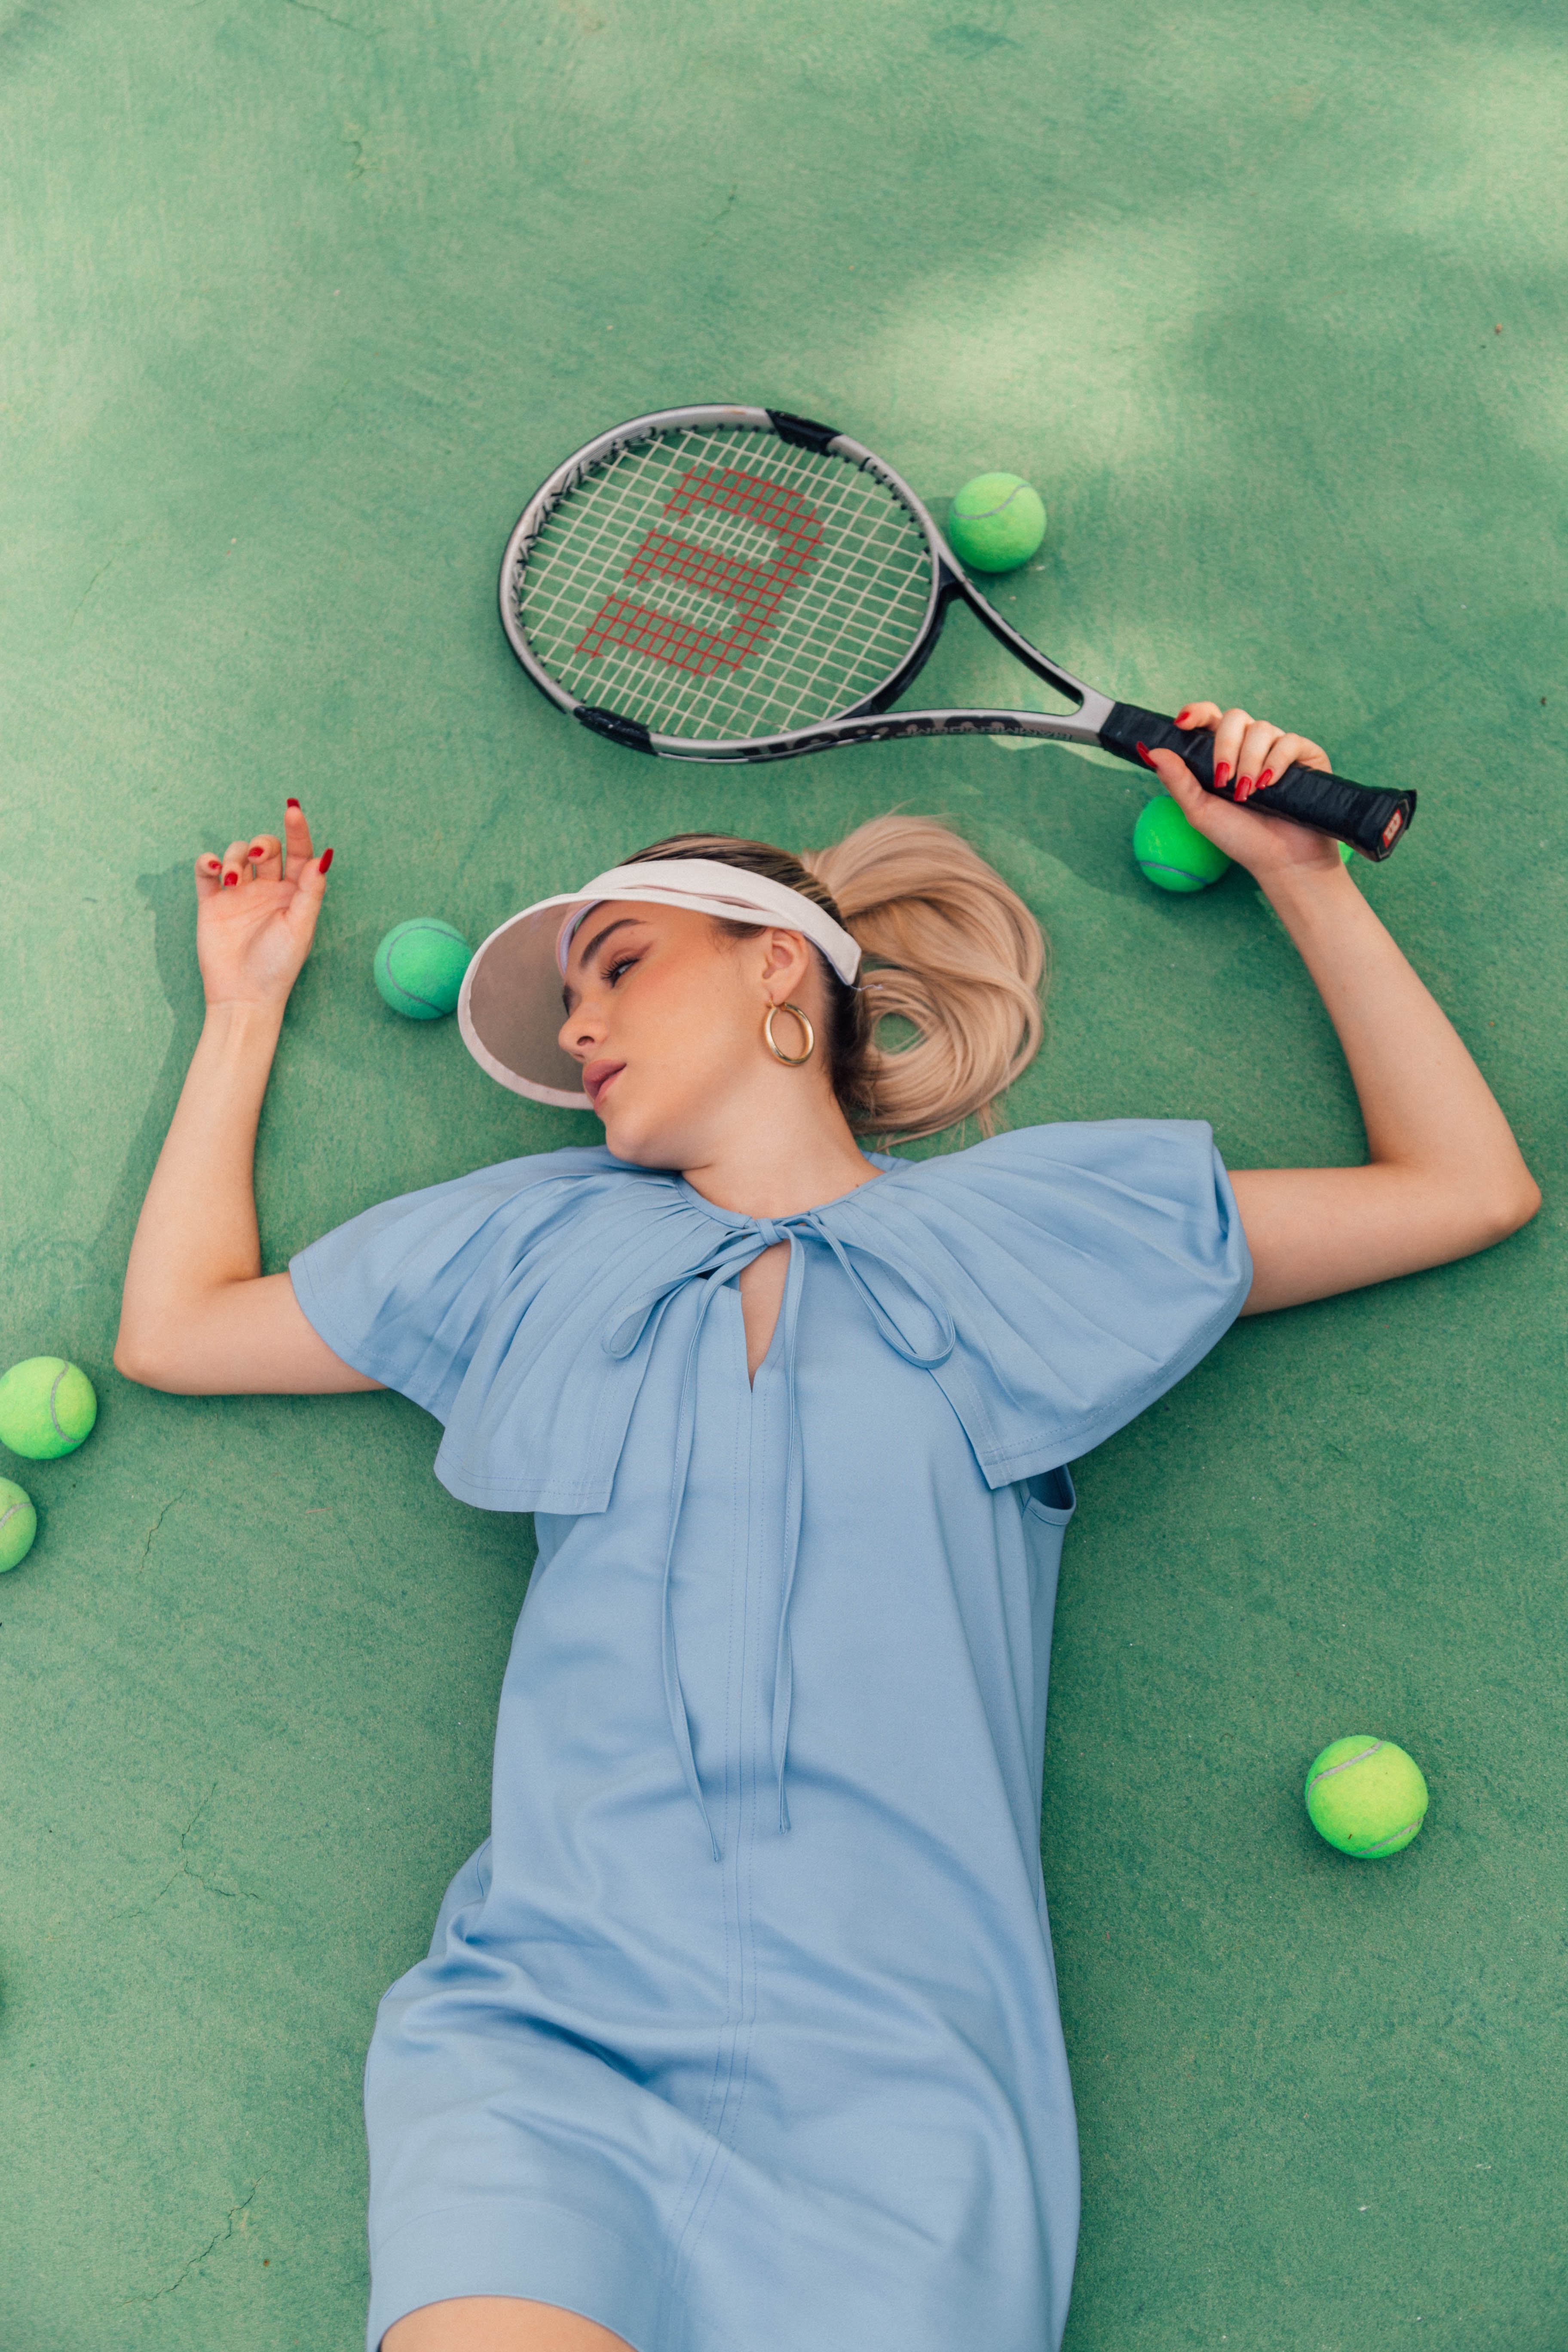
woman, face, skin, hand, hairstyle, arm, green, Racketlon, sports equipment, muscle, strings, leg, tennis, Tennis Equipment, human body, tennis racket, racquet sport, happy, tennis player, People in nature, grass, soft tennis, ball game, ball, finger, leisure, elbow, fun, player, racket, sports, tennis ball, recreation, competition event, youth, tennis racket accessory, net, play, human leg, sport venue, team sport, tennis court, child, sportswear, games, individual sports, t shirt, sitting, Net sports